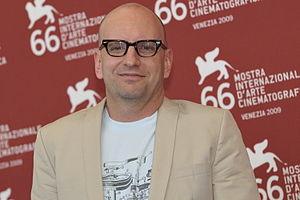
66ème Festival du Cinéma de Venise (Mostra), 6ème jour (07/09/2009) Photocall avec Steven Soderbergh pour le film
Logan Lucky ou Le destin des Logan au Québec est un film américain réalisé par Steven Soderbergh, sorti en 2017. Ce film marque le retour du réalisateur au long métrage de cinéma après Effets secondaires.